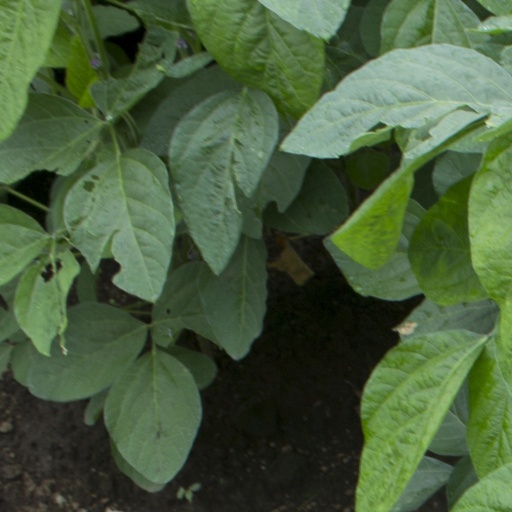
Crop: soybean